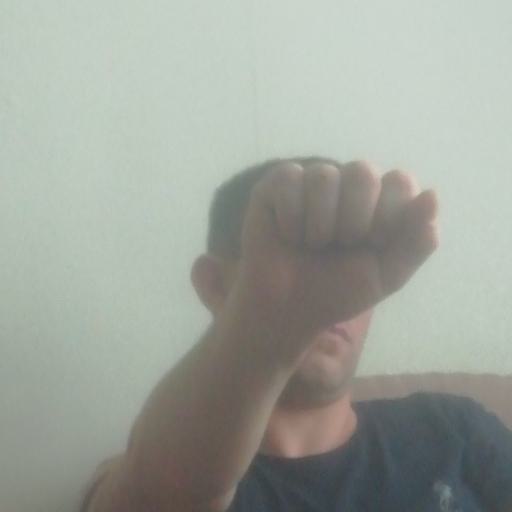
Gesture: fist